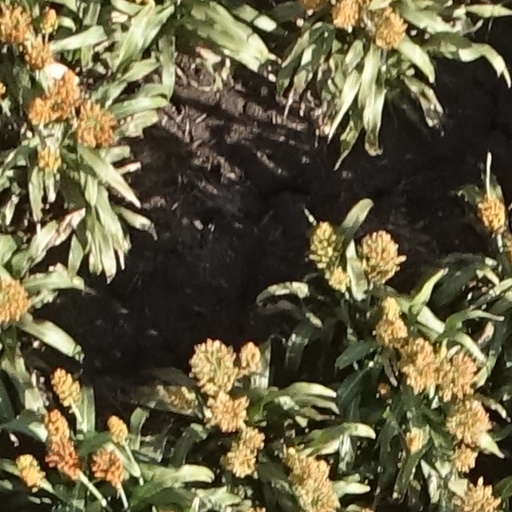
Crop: sorghum